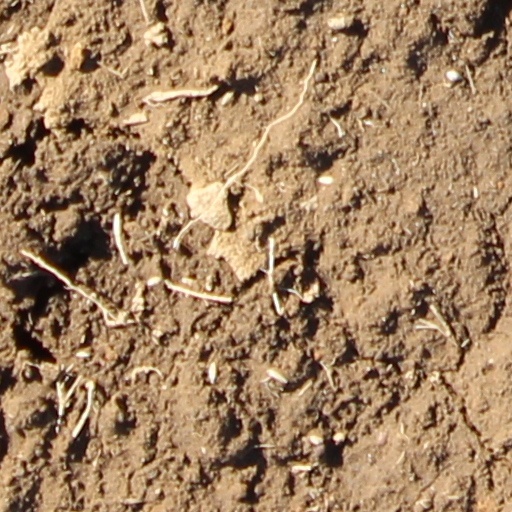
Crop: wheat